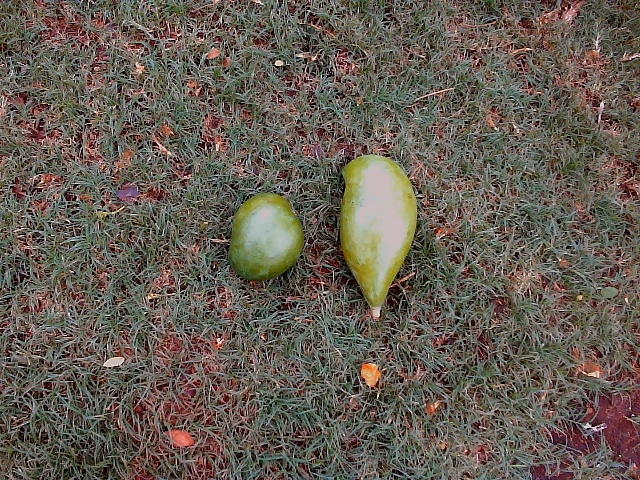
Label: Raw_Mango